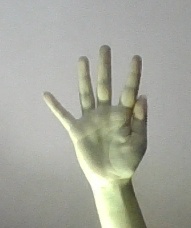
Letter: sheen